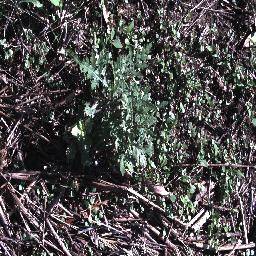
Label: parthenium